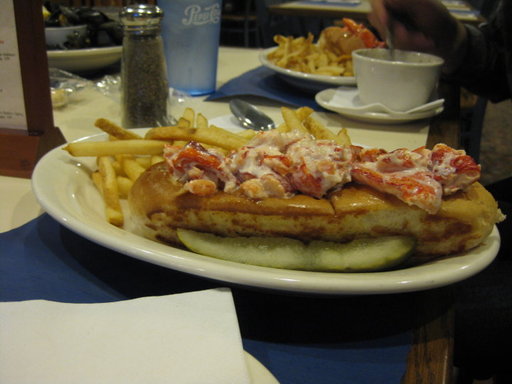
Label: lobster_roll_sandwich